Mardela Middle and High School

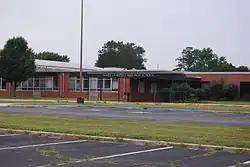

Mardela Middle and High School (MMHS) is a seven-year public middle school and high school in Mardela Springs, Wicomico County, Maryland, United States. It is the only combination middle and high school in Wicomico County Public Schools. There is ongoing construction at the building.